Sharja To Sharja

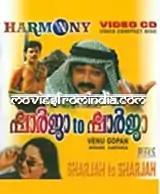

Sharjah to Sharjah is a 2001 Indian Malayalam-language comedy-drama film directed Venugopan and starring Jayaram, Jagadish and M. N. Nambiar.